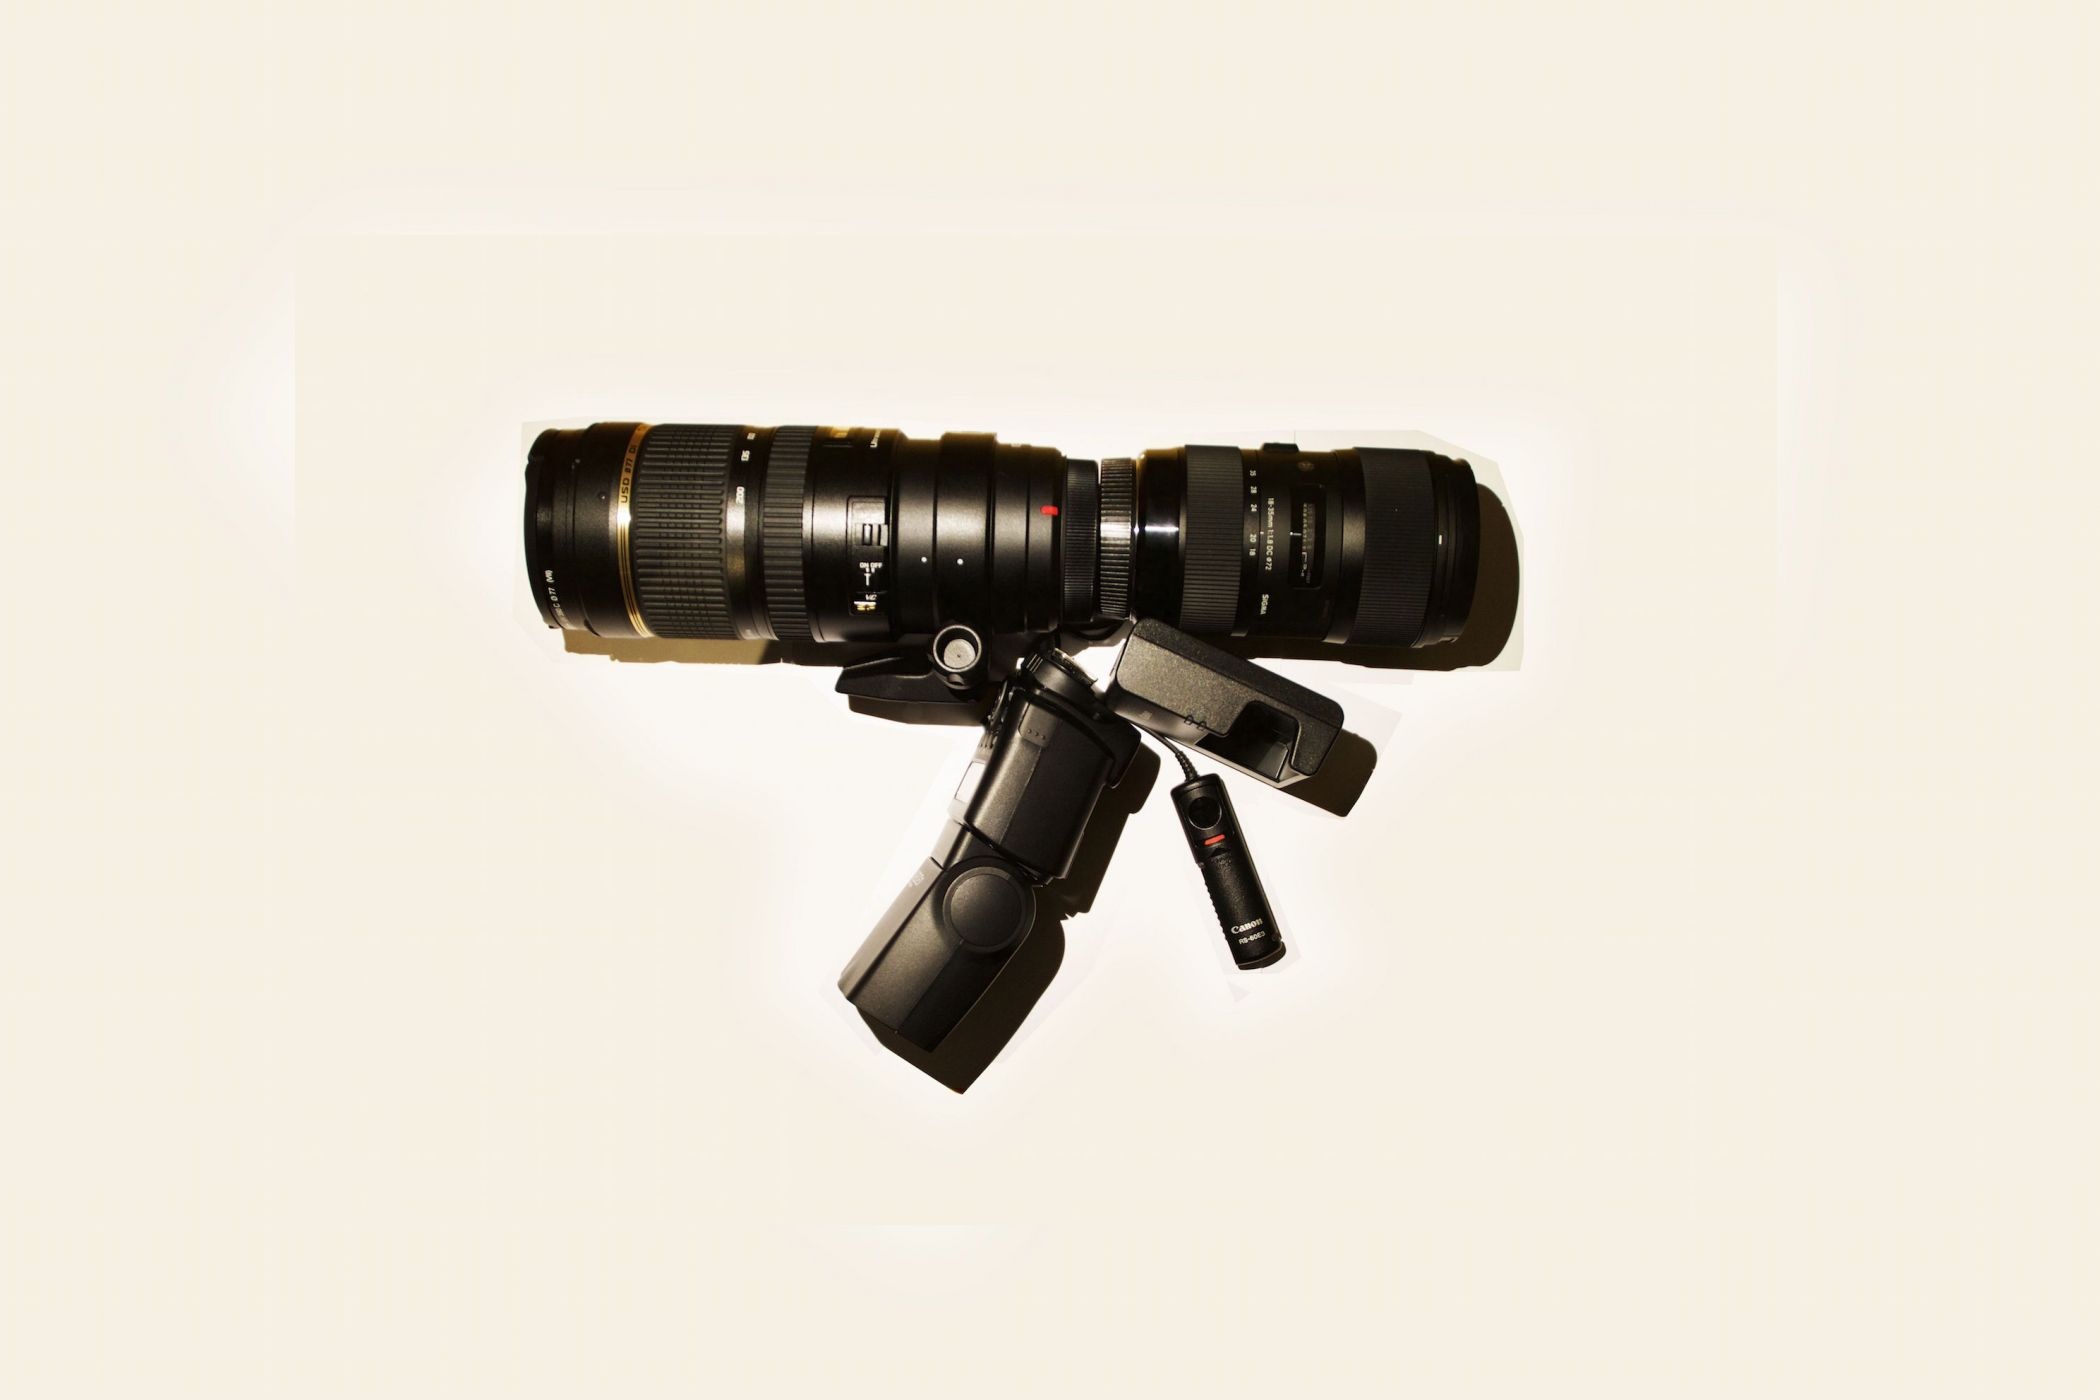
technology, camera, photography, film, photo, lens, equipment, professional, lense, black, weapon, device, flash, digital camera, focus, picture, digital, gun, zoom, camera lens, movie, photographic, photo shoot, firearm, gun barrel, optical instrument